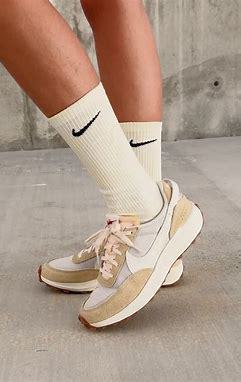
Brand: Nike
Model: Waffle Debut